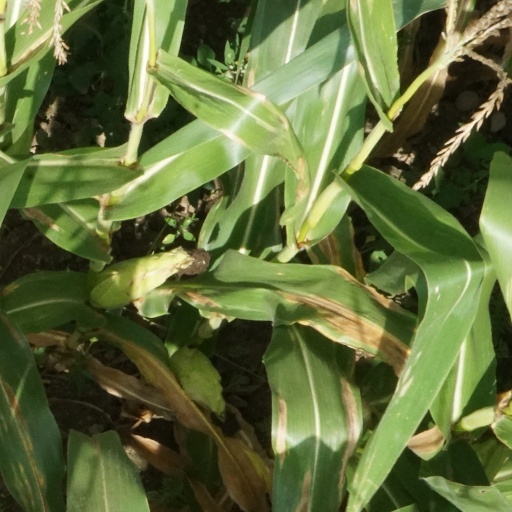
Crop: maize; corn